Origin of water on Earth

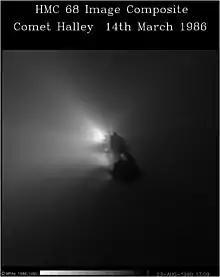
Comet Halley as imaged by the European Space Agency's "Giotto" probe in 1986. "Giotto" flew by Halley's Comet and analyzed the isotopic levels of ice sublimating from the comet's surface using a mass spectrometer.

Isotopic ratios provide a unique "chemical fingerprint" that is used to compare Earth's water with reservoirs elsewhere in the Solar System. One such isotopic ratio, that of deuterium to hydrogen (D/H), is particularly useful in the search for the origin of water on Earth. Hydrogen is the most abundant element in the universe, and its heavier isotope deuterium can sometimes take the place of a hydrogen atom in molecules like HO. Most deuterium was created in the Big Bang or in supernovae, so its uneven distribution throughout the protosolar nebula was effectively "locked in" early in the formation of the Solar System. By studying the different isotopic ratios of Earth and of other icy bodies in the Solar System, the likely origins of Earth's water can be researched.